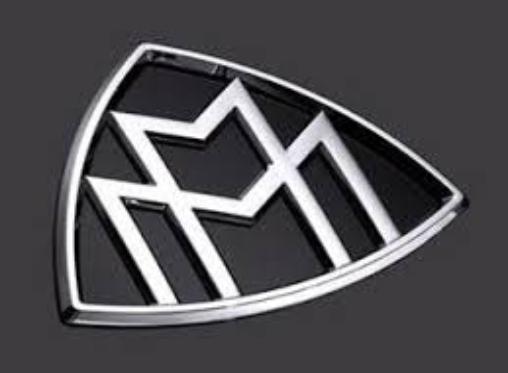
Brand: maybach-2
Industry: Transportation